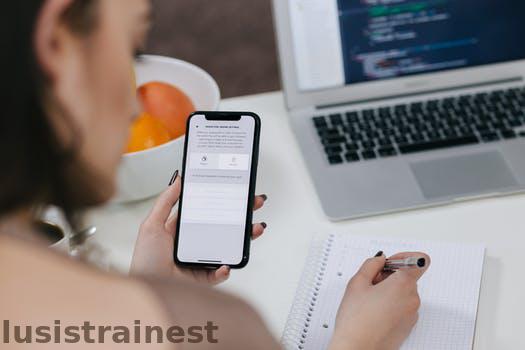
Label: Watermark